Morris–Jumel Mansion

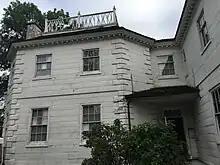
Refer to caption

When the museum first opened, the "New-York Tribune" described the collection as having a Thomas Sheraton sofa with carved legs; pewter lamps and tankards; hand-carved four-poster bed frames; and a 19th-century woman's calash that resembled "a cross between a bagpipe and a flatboat". The collection also contained floors and fire irons from Revolutionary War soldiers' huts. According to a 1921 "Christian Science Monitor" article, the museum exhibited various late-18th-century relics such as coins, guns, prints, clothing, china, furniture, and a Bible belonging to Washington. Other wartime relics displayed during that time included a table, first-aid cabinet, clock, saddlebag, and cannon. The museum also displayed clothing and artifacts belonging to Eliza Jumel, as well as the collections of Reginald Pelham Bolton and William Lanier Washington. The second-floor bedrooms were decorated to reflect the lives of some of the house's previous residents.